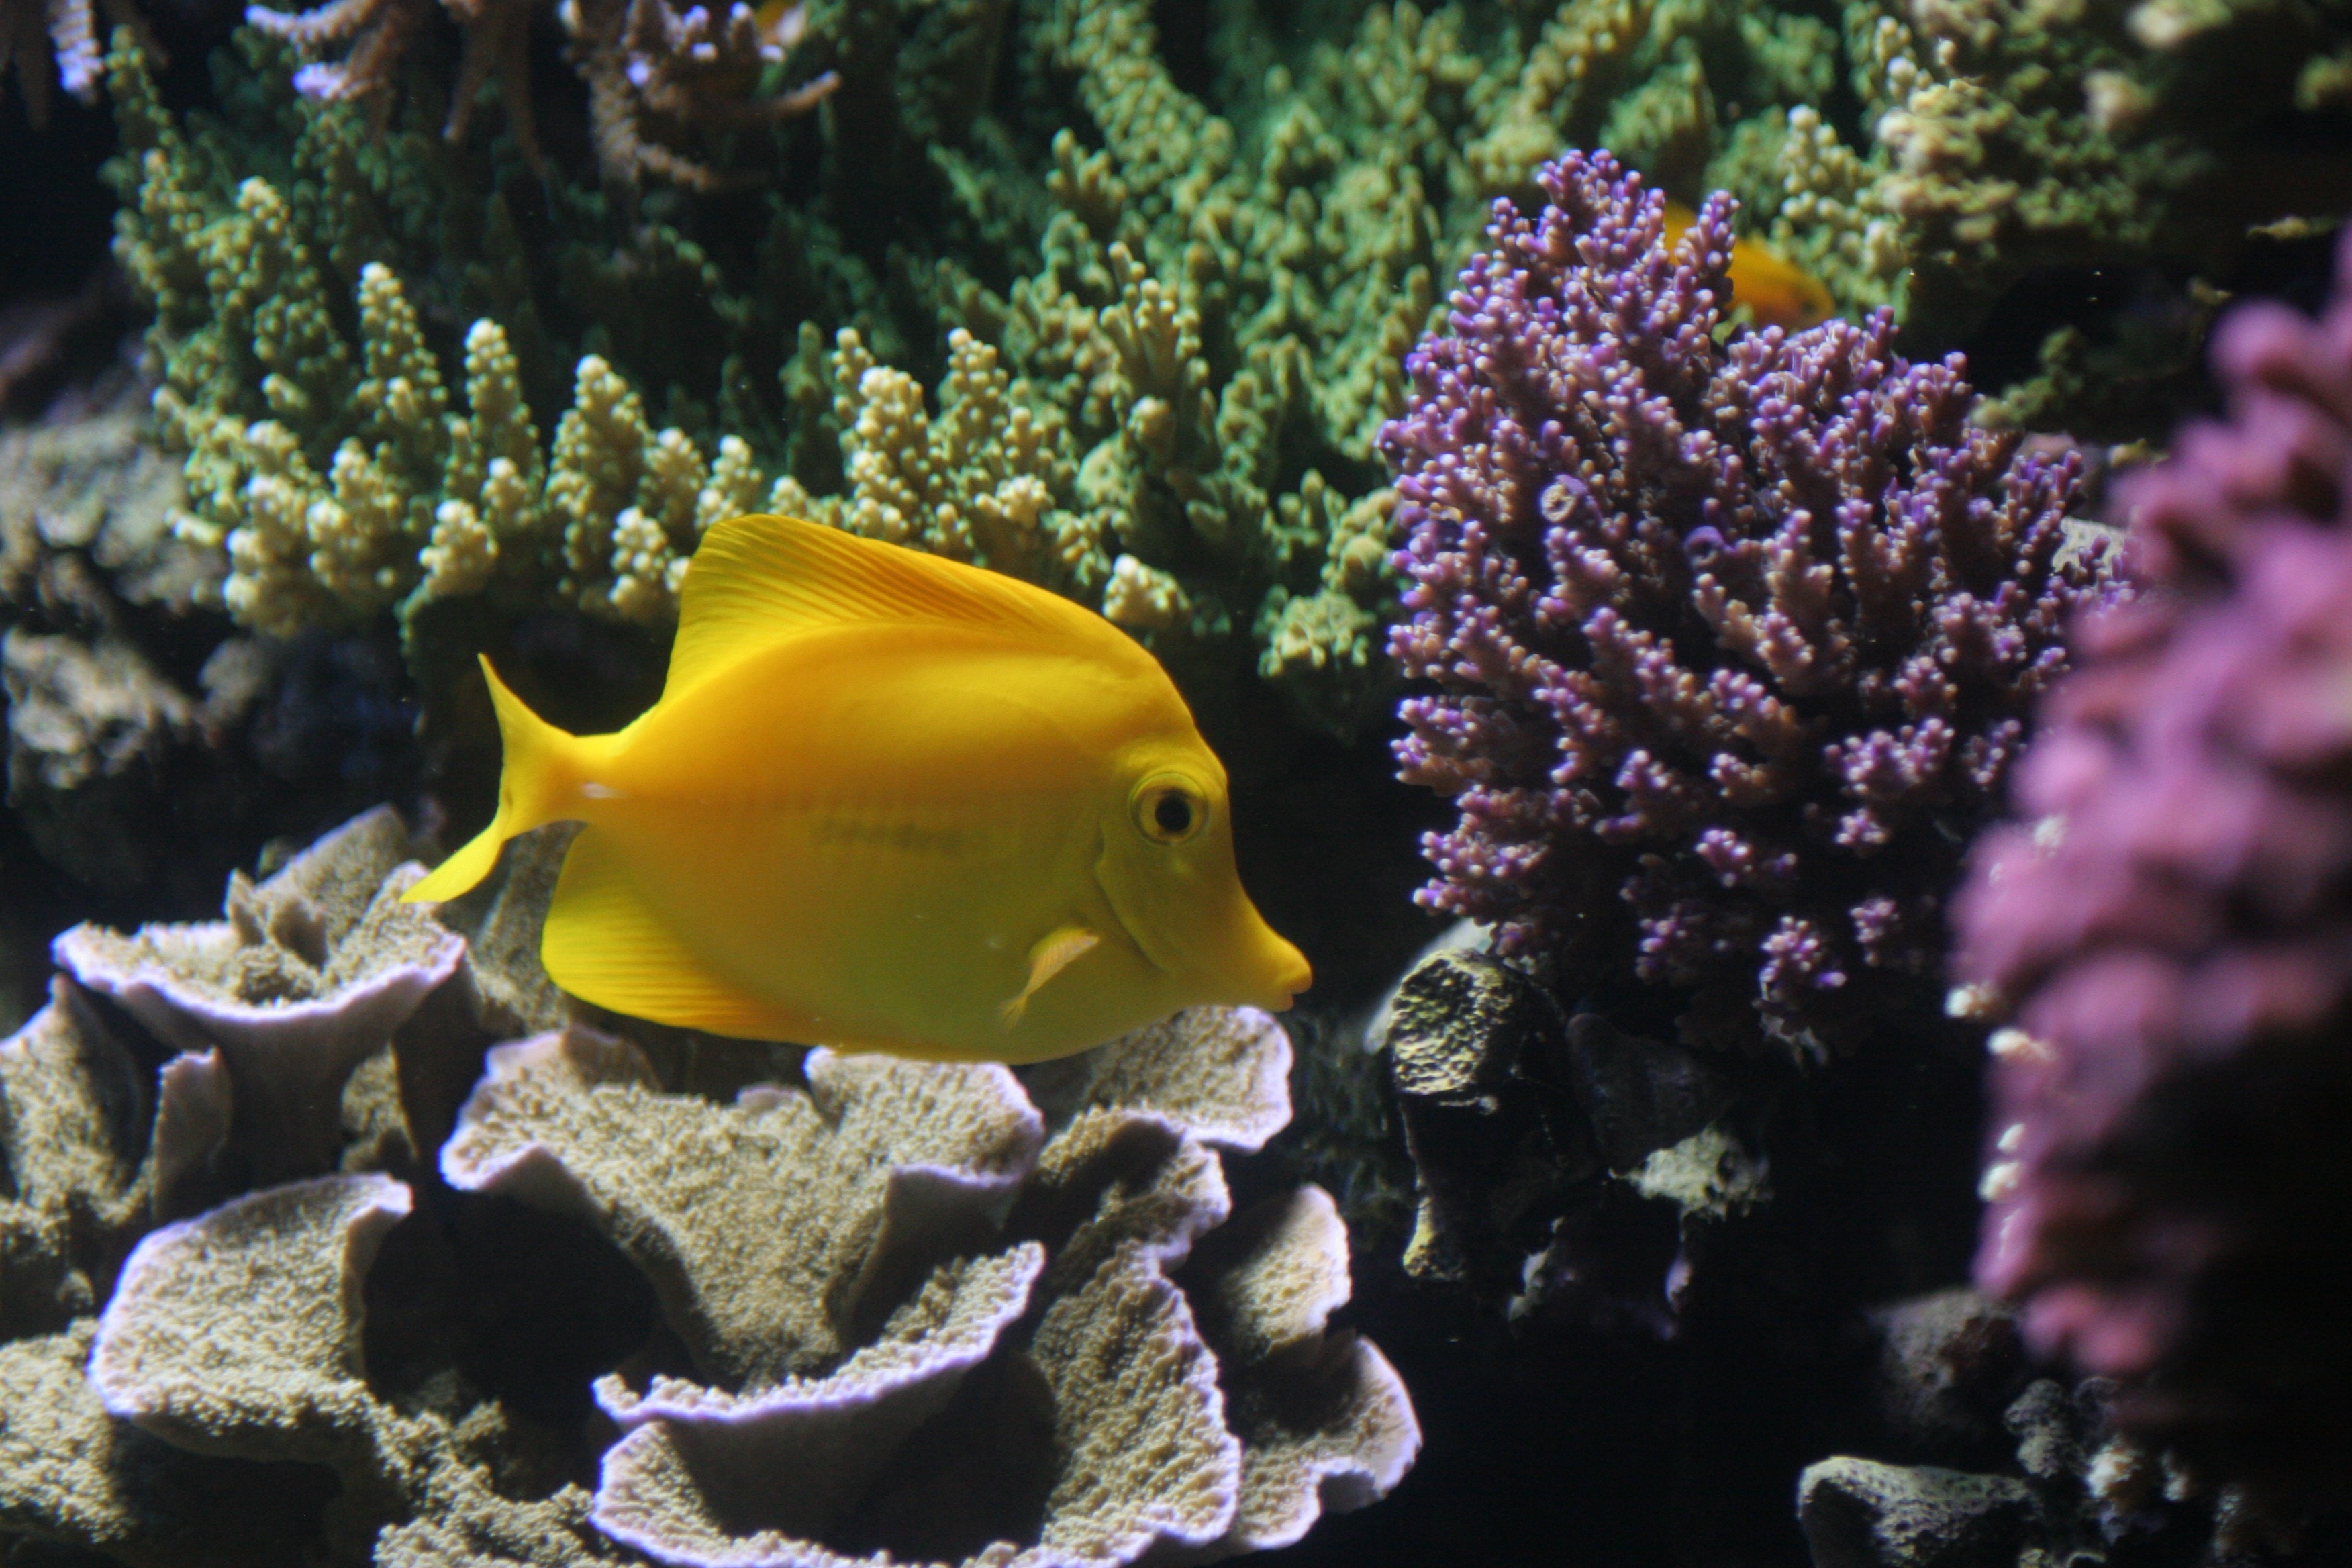
sea, water, ocean, animal, underwater, tropical, fishing, biology, aquatic, colorful, yellow, fish, fauna, coral, coral reef, invertebrate, life, reef, aquarium, marine, habitat, marine biology, coral reef fish, marine invertebrates, pomacentridae